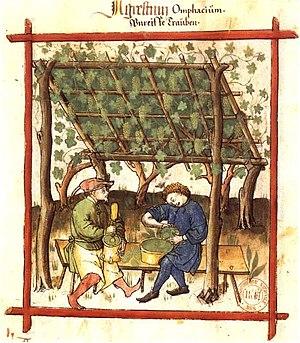
Fabrication du verjus. Manuscrit du Taquinum sanitatis conservé à la Bibliothèque nationale de France (cote
La culture de la vigne en hautain est une méthode culturale connue depuis l'Antiquité. Cette façon de faire fut particulièrement utilisée par les Grecs, les Scythes et les Romains.
Le verjus est le jus acide extrait des raisins n'ayant pas mûri. Il peut remplacer le jus de citron ou le vinaigre dans les vinaigrettes, les moutardes, dans la préparation des plats de viande ou de poisson et dans la préparation de sauces. Il s'utilise pour le déglaçage.
Le vin blanc est un vin produit par la fermentation alcoolique du moût des raisins à pulpe non colorée et à pellicule blanche ou noire. Il est traité de façon à conserver une couleur jaune transparente au produit final. La grande variété des vins blancs provient de la grande quantité de cépages, des modes de vinification, mais aussi du taux de sucre résiduel.
La cuisine médiévale regroupe les plats, les habitudes alimentaires et les méthodes de cuisson des diverses cultures européennes, durant le Moyen Âge, entre le Vᵉ et le XVIᵉ siècle. Durant cette période, les régimes alimentaires et la préparation des plats évoluèrent plus lentement que lors de l'époque moderne qui suivit, et dont les changements posèrent les bases de la cuisine européenne moderne.
Les métiers du Moyen Âge nous sont connus par quelques textes, dont le Livre des métiers d'Étienne Boileau, et des ordonnances royales.